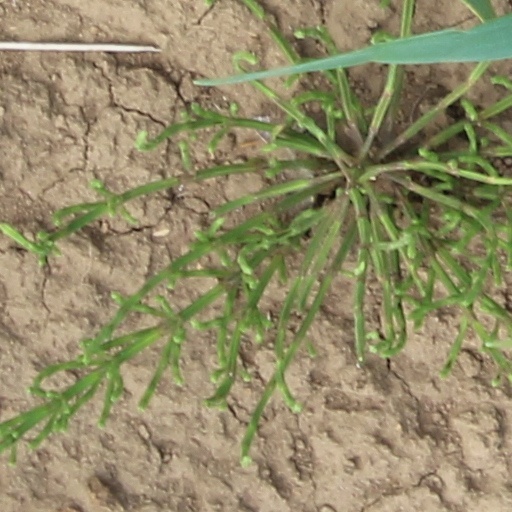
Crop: wheat